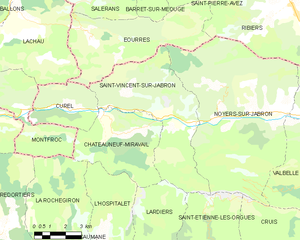
Carte des communes françaises: Saint-Vincent-sur-Jabron
Saint-Vincent-sur-Jabron est une commune française, située dans le département des Alpes-de-Haute-Provence en région Provence-Alpes-Côte d'Azur.